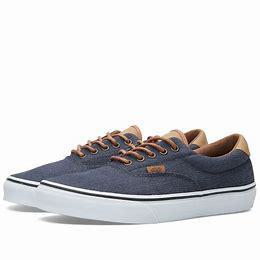
Brand: Vans
Model: Era